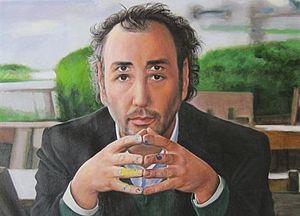
Genco Gülan est un artiste contemporain et théoricien résidant à Istanbul, dont ses travaux explorent l'intersection entre la société et la culture à travers les peinture, sculpture, nouveaux médias, les arts de performance et d'installation.
Un autoportrait est une représentation d'un artiste, dessinée, peinte, photographiée ou sculptée par l'artiste lui-même.
La peinture est une forme d'art consistant à peindre sur une surface en y appliquant esthétiquement des fluides colorés. Les artistes peintres représentent une expression très personnelle sur des supports tels que le papier, la roche, la toile, le bois, l'écorce, le verre, le béton et bien d'autres subjectiles.